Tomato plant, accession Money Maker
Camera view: vertical (180 deg); turntable rotation: 0 degrees
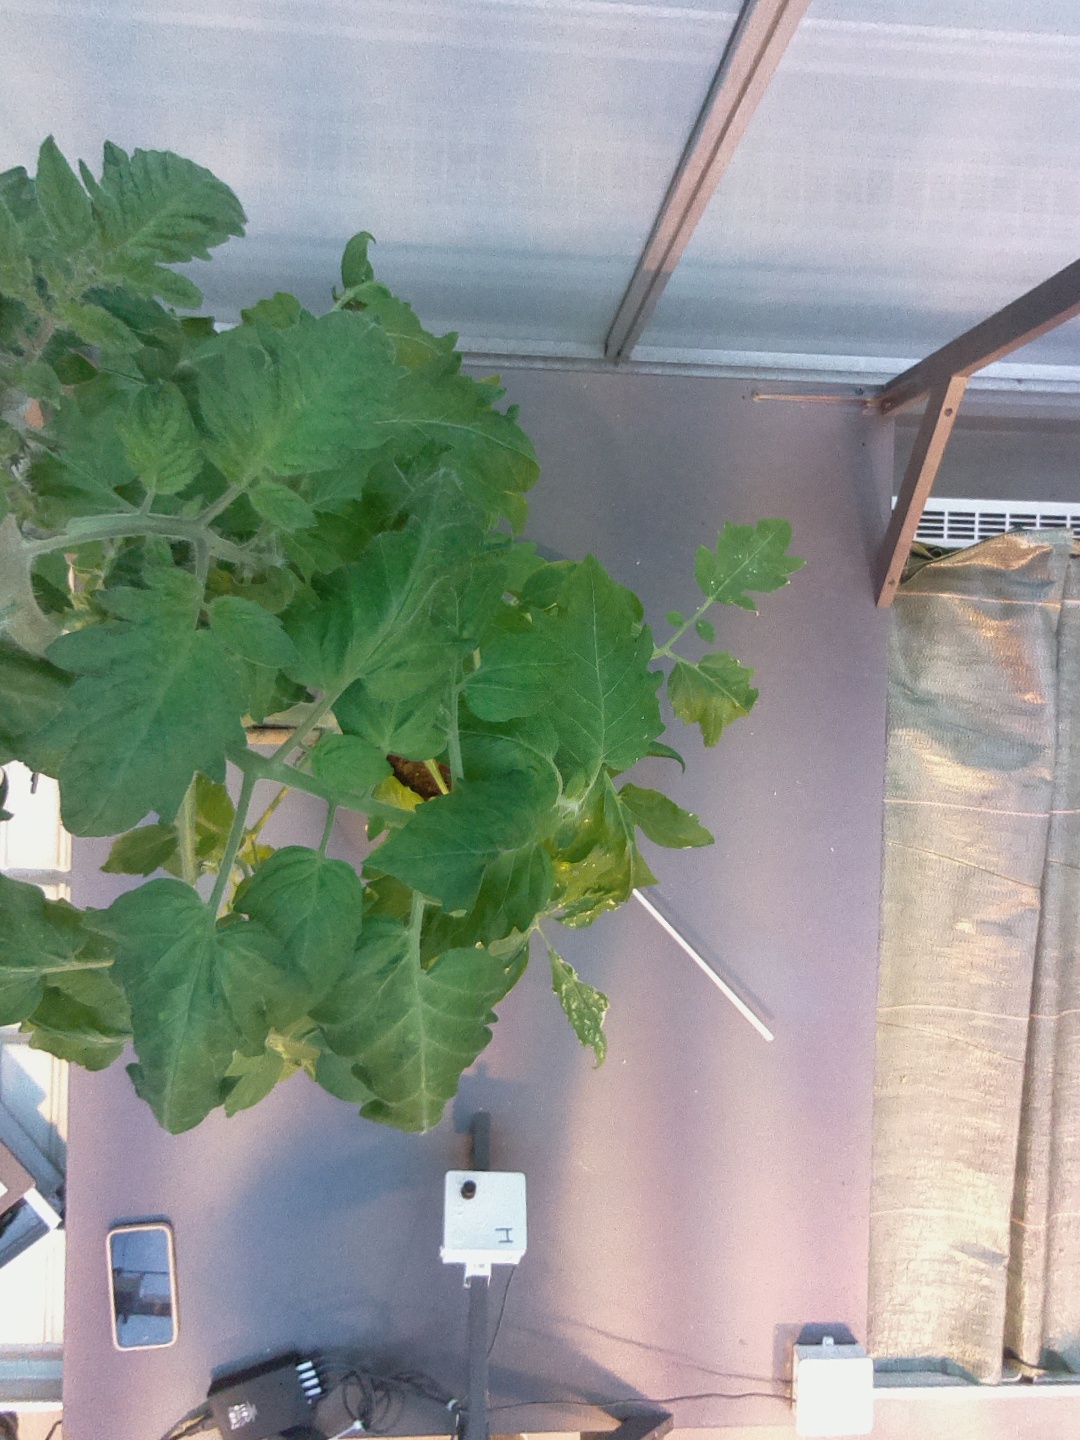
BBCH growth stage 55: 5 inflorescences visible